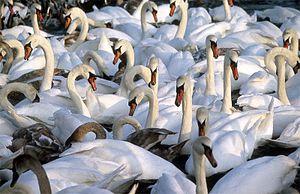
Abbotsbury est un petit village dans le sud-ouest du Dorset, en Angleterre.